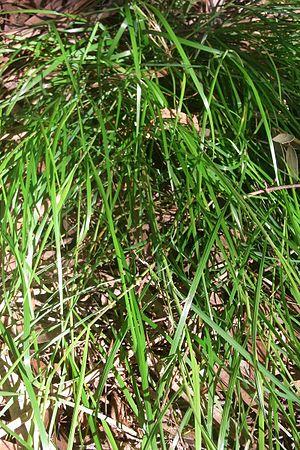
Poa affinis est une espèce de plantes monocotylédones de la famille des Poaceae, sous-famille des Pooideae, originaire d'Australie.